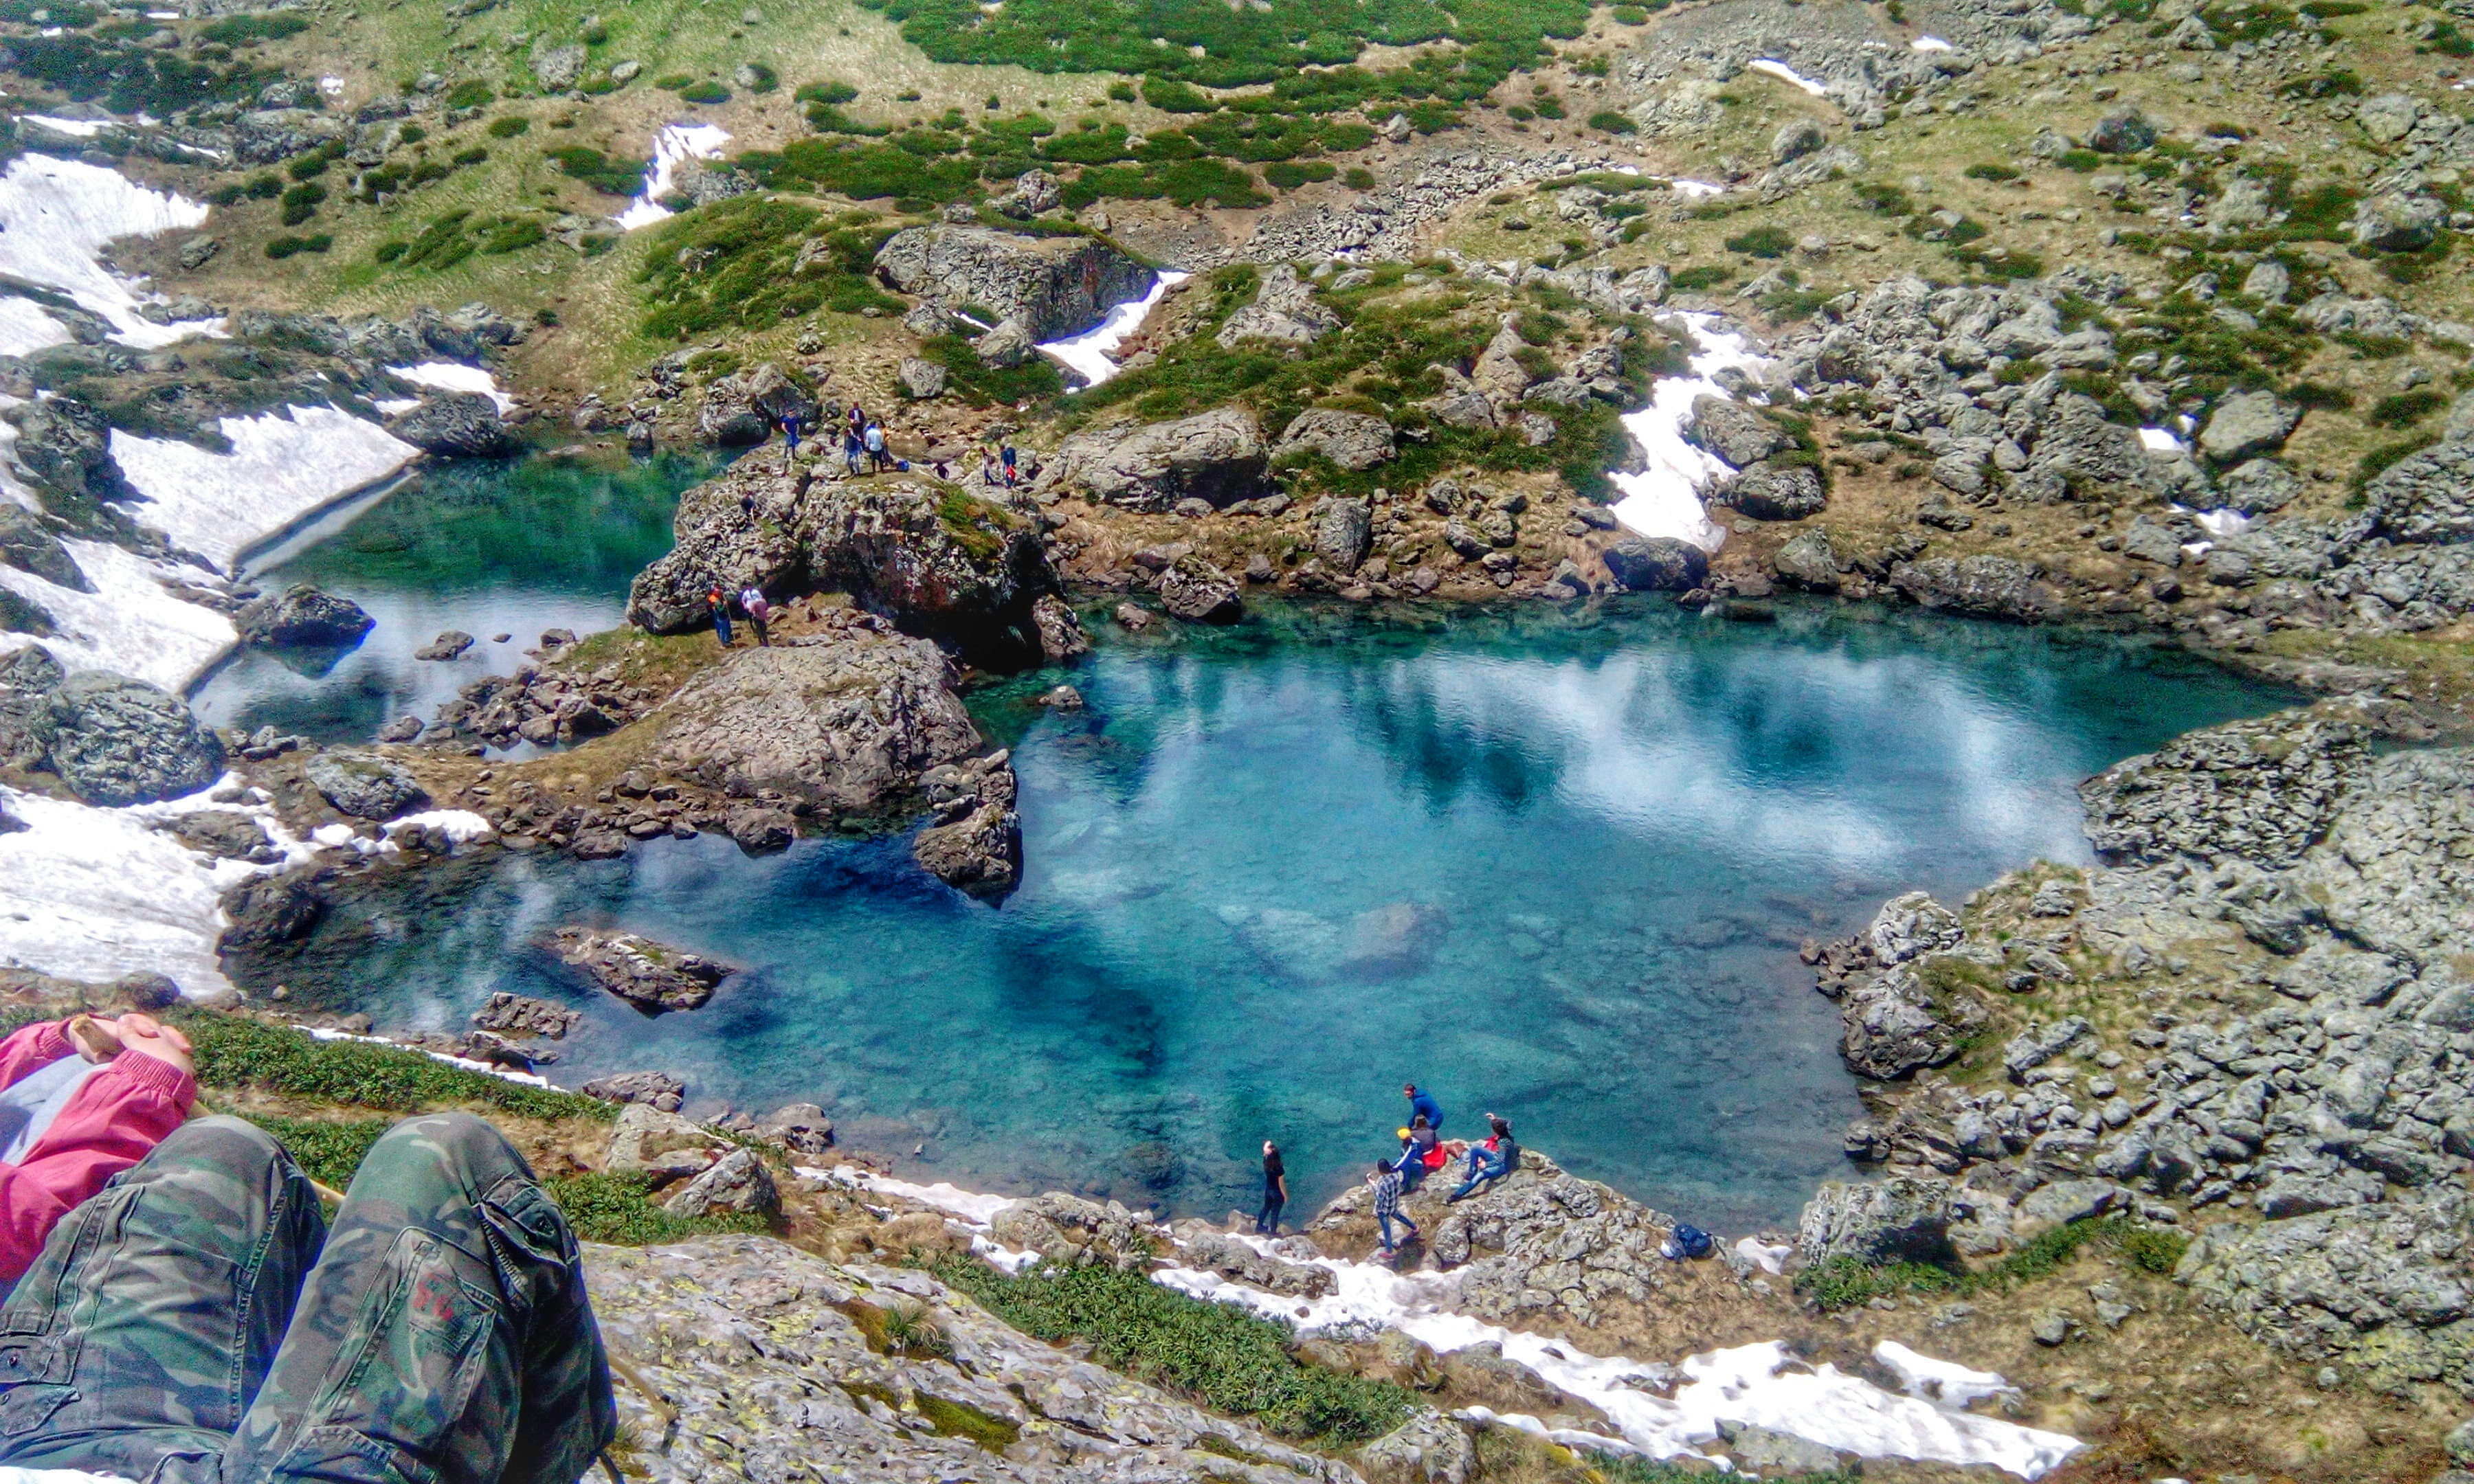
adventure, body of water, water feature, aerial photography